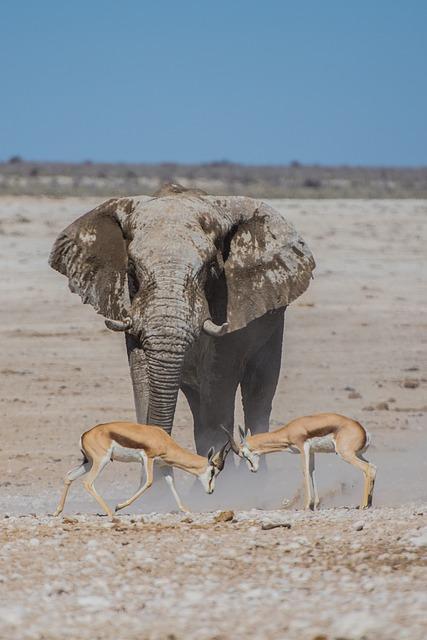
elephant